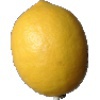
Label: images